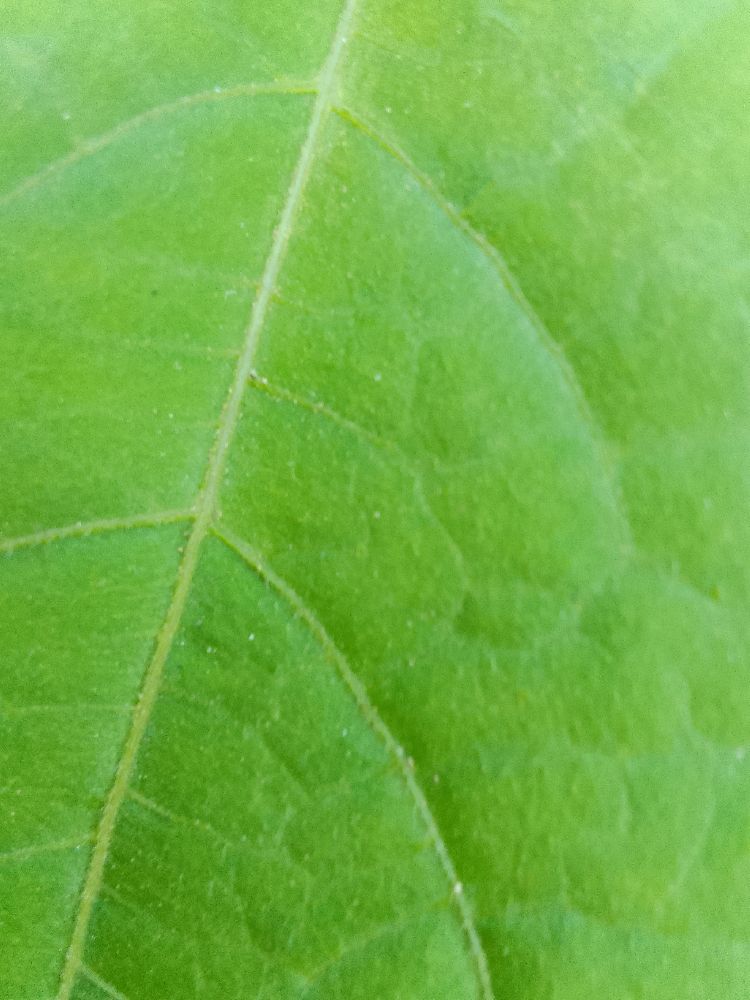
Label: healthy